American Creation

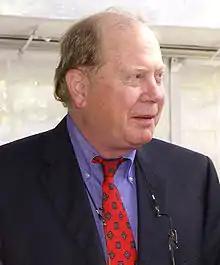
Joseph Ellis in 2007

Joseph Ellis is an American professor of history who held an endowed Ford Foundation Chair at Mount Holyoke College in Massachusetts. His previous works on the Founding Fathers had received several awards, including a 1997 National Book Award for "" and the 2001 Pulitzer Prize for History for his "." "American Creation" was his sixth book.